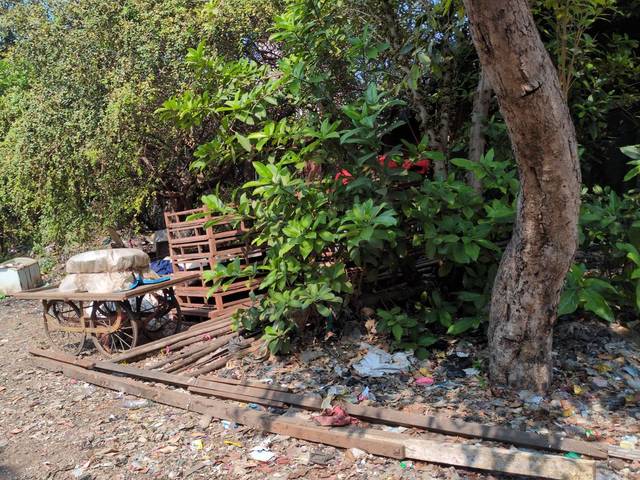
Region: India
Coordinates: 18.999, 72.816